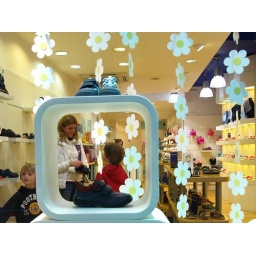
Through the window of a shoe shop in Bath